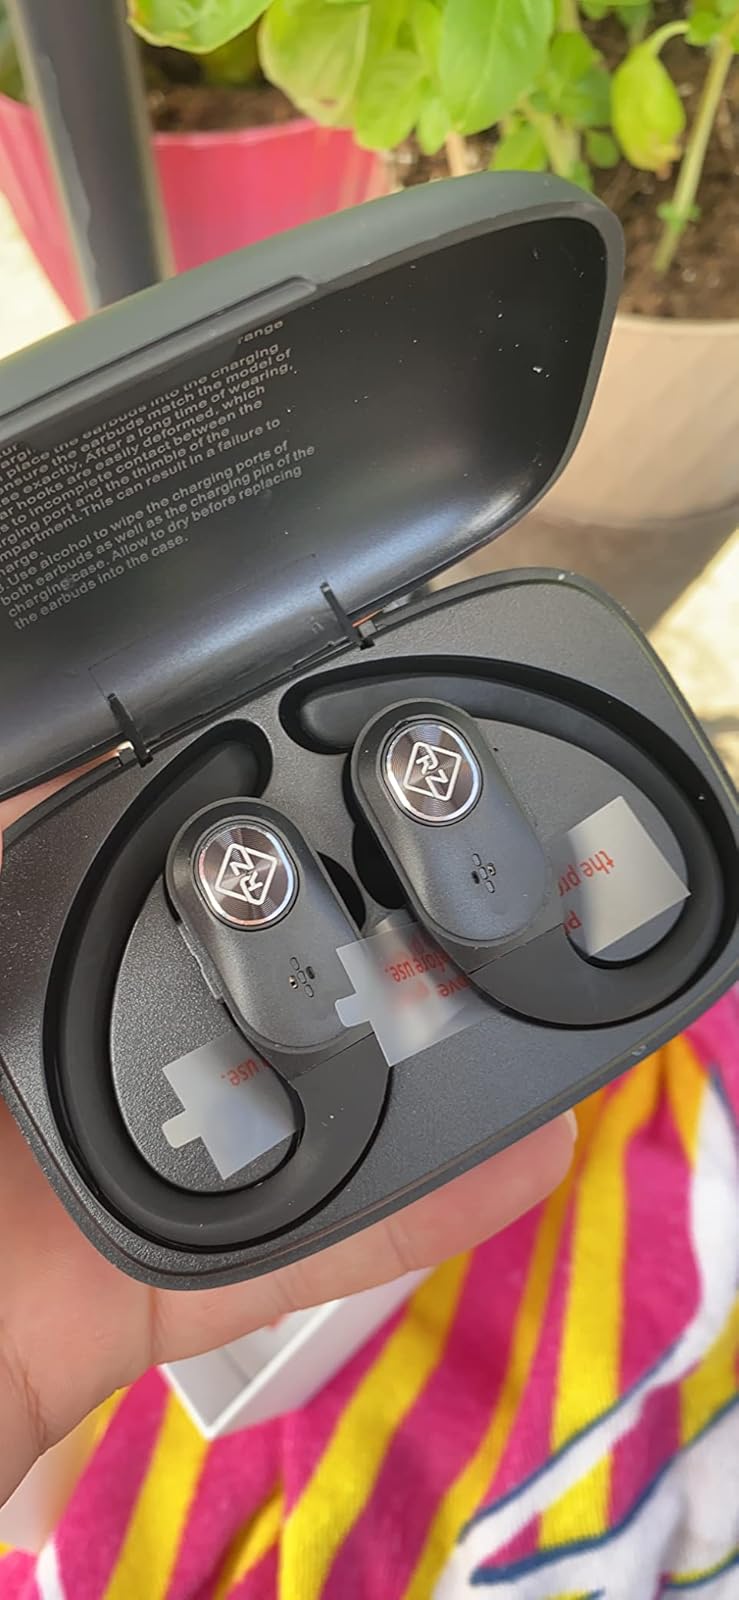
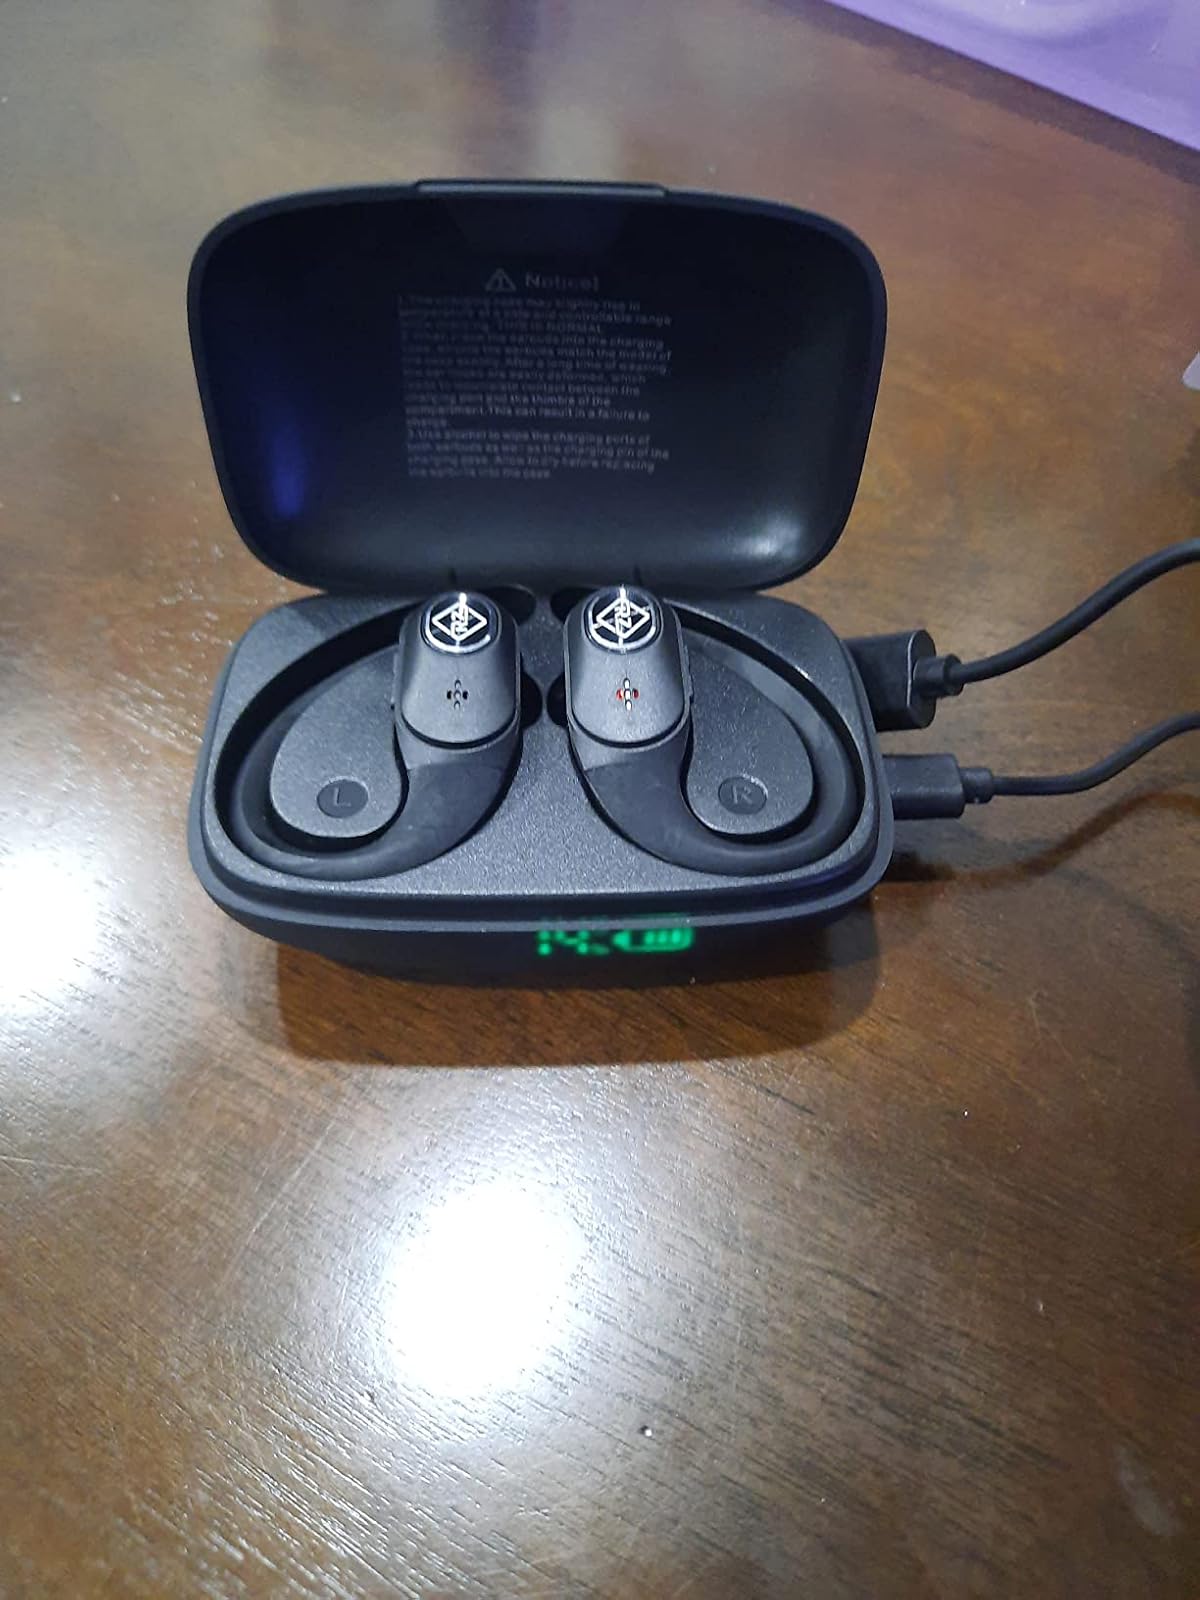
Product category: earbuds
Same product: yes